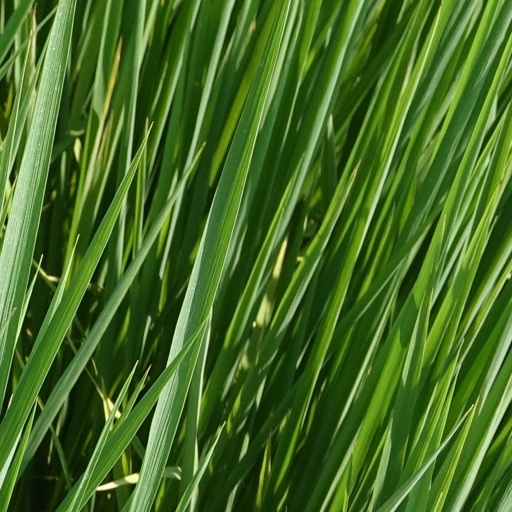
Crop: rice